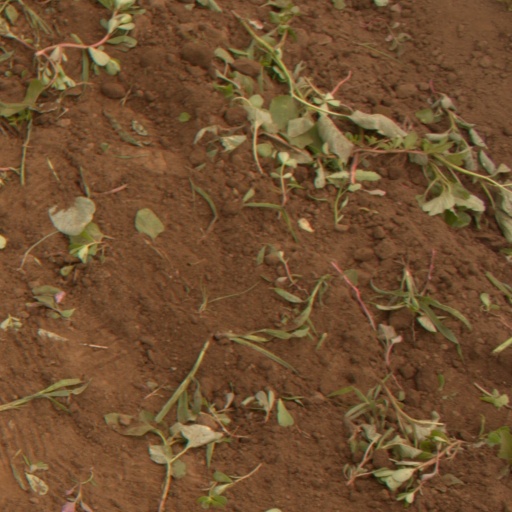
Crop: soybean